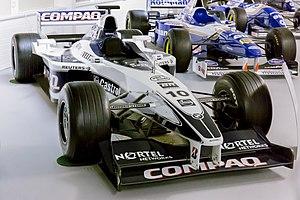
La Williams FW22 est la monoplace de Formule 1 de l'écurie Williams F1 Team engagée lors de la saison 2000 de Formule 1. Elle est pilotée par l'Allemand Ralf Schumacher et l'Anglais Jenson Button. Les pilotes d'essais sont le Brésilien Bruno Junqueira et l'Allemand Jörg Müller. C'est la première monoplace de l'écurie britannique mue par un moteur BMW.